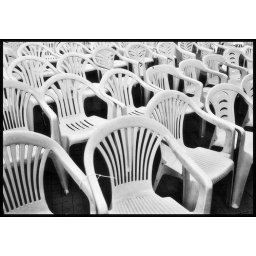
"Hand in the hand, becouse in unity the strength" - Freedom for the white plastic armchairs !